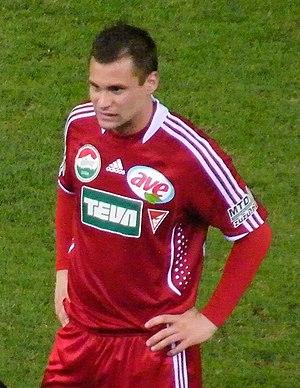
Péter Czvitkovics, né le 10 février 1983, est un footballeur hongrois. Il joue au poste de milieu offensif avec l'équipe hongroise du Debrecen VSC.